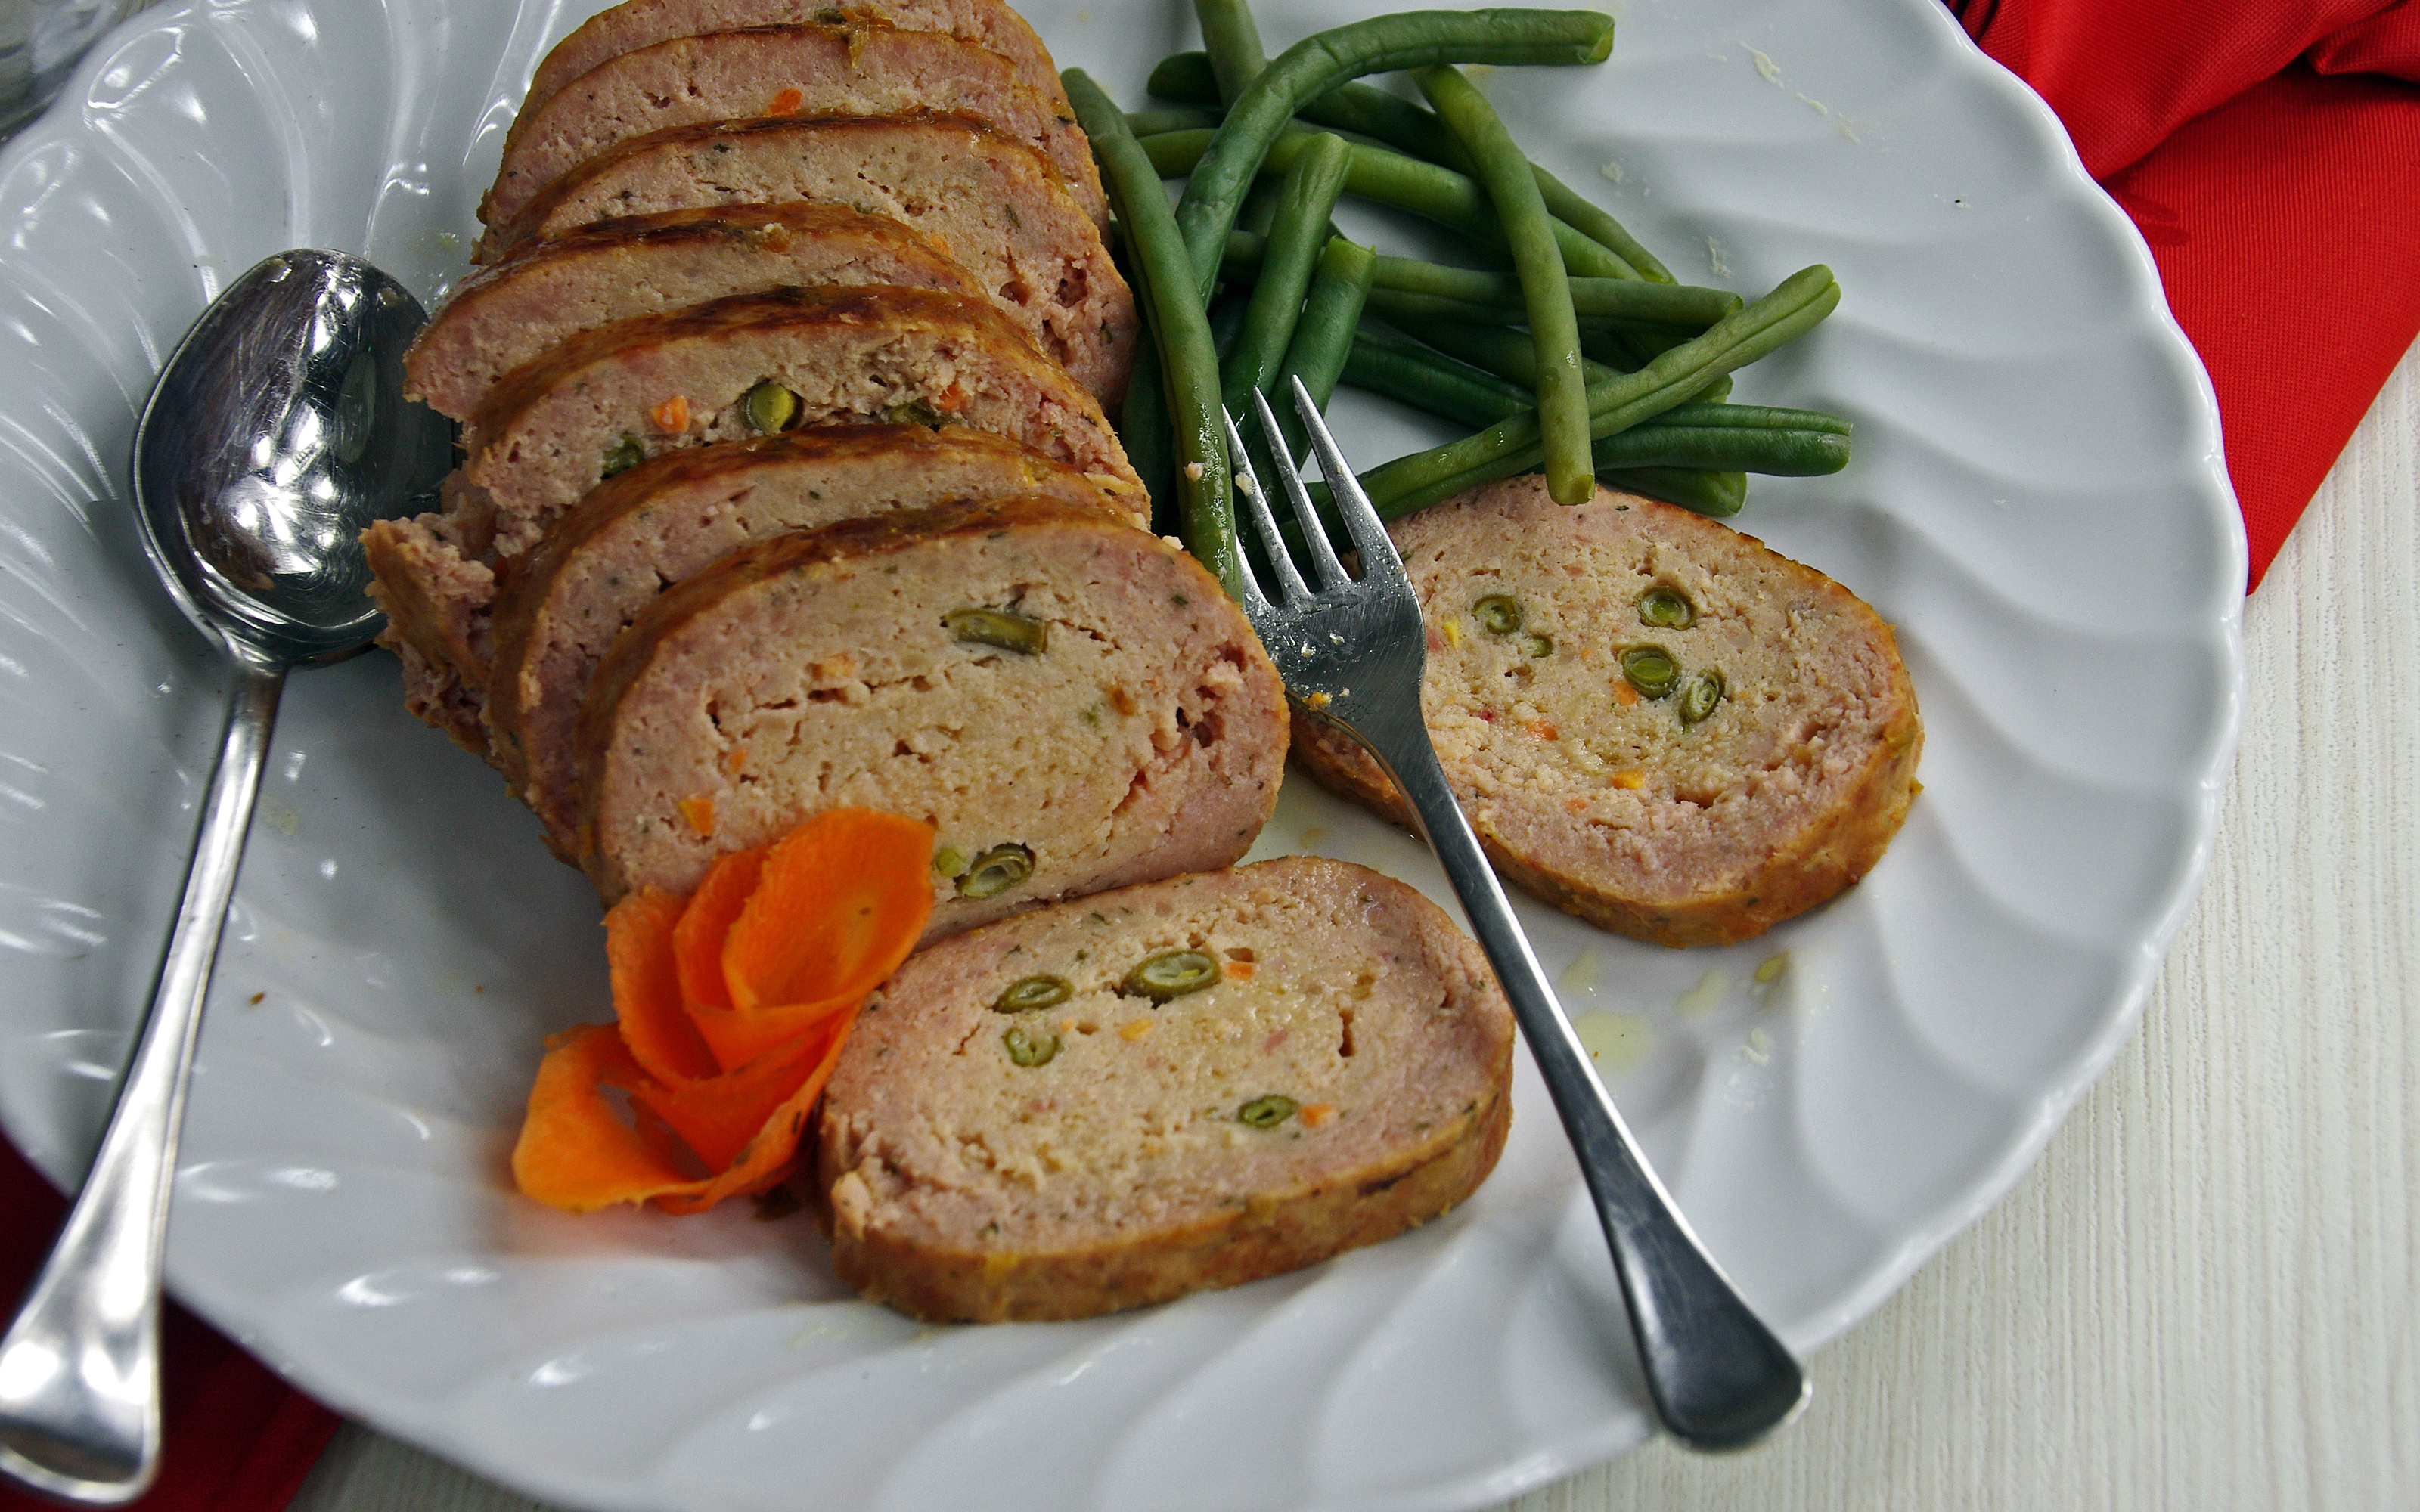
dish, food, eat, beef, onion, loaf, broth, eggs, foods, vegetarian food, gastronomy, carrots, parmesan, meatloaf, green beans, typical dish, pork loin, ground beef, italian cuisine, bread crumbs, fried food, second course, galantine